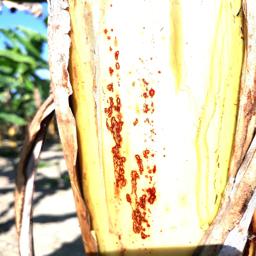
Label: PSEUDOSTEM WEEVIL